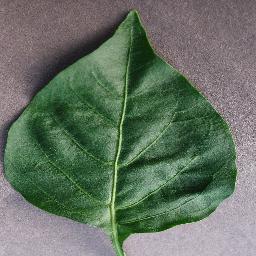
Label: Pepper,_bell___healthy